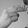
ASL letter: H